Public Opinion (Chambersburg, Pennsylvania)

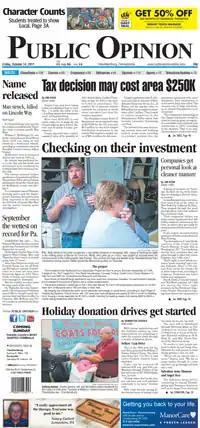
Front page of the October 14, 2011 edition of "Public Opinion"

The Public Opinion is a morning newspaper that is published seven days per week. It is located in the Greater Chambersburg area and serves readers in Franklin, Cumberland and Fulton counties in the Commonwealth of Pennsylvania.